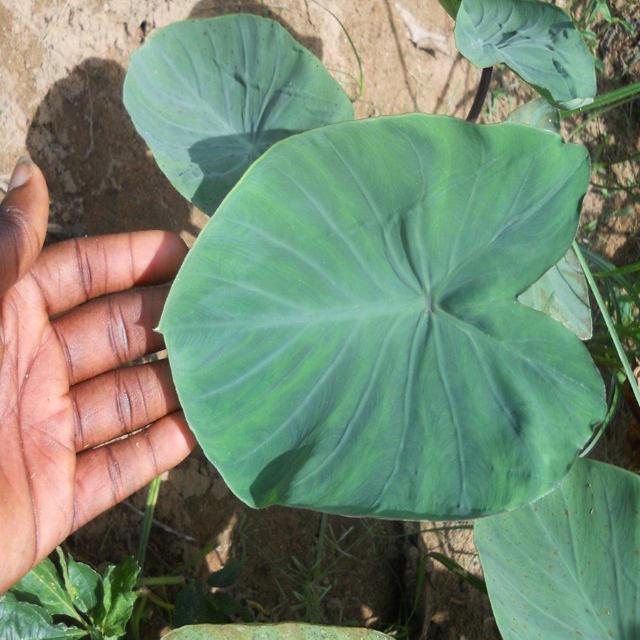
Label: Healthy